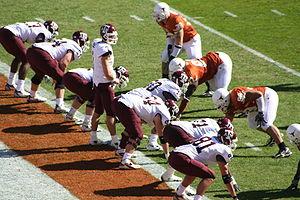
Le Texas /tɛɡzɑ/ ou /tɛksas/ est un État du Sud des États-Unis, le deuxième plus vaste du pays après l'Alaska et le deuxième plus peuplé derrière la Californie. Selon le décompte officiel du Bureau du recensement des États-Unis, le Texas aurait 25 145 561 habitants. Sa capitale est Austin alors que Houston est sa plus grande ville et Dallas-Fort Worth son agglomération la plus peuplée. Les Texans sont à près de 80 % des citadins et presque la moitié d'entre eux vivent dans deux agglomérations : Dallas-Fort Worth ou Houston. Quatre aires urbaines du Texas comptent plus d'un million d'habitants : Houston, Dallas-Fort Worth, San Antonio et Austin.
Le football américain est depuis longtemps le sport le plus populaire dans l’État. De nombreux sportifs de haut niveau sont originaires du Texas ou ont début leur carrière dans cet État. Dallas est l’une des rares villes des États-Unis qui possède des équipes professionnelles dans les principales organisations sportives : NBA, NFL, MLB et LNH.
Les Aggies du Texas ou les Aggies de Texas A&M sont un club omnisports universitaire américain qui se réfère aux 20 équipes sportives masculines et féminines qui représentent l'Université A&M du Texas et qui participent aux compétitions organisées par la National Collegiate Athletic Association au sein de sa Division I. Les équipes font partie de la Division Ouest de la Southeastern Conference depuis 2012.
L’université A&M du Texas, est une université située à College Station.